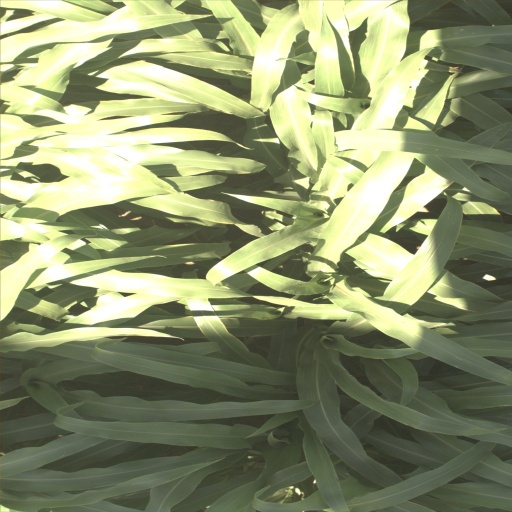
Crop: sorghum